Answer in natural language. Consider the 3D positions of the objects in the scene and not just the 2D positions in the image. Is the centerpoint of  green cylindrical bin (marked B) at a higher height than colorful landscape painting (marked C)? Choose between the following options: yes or no
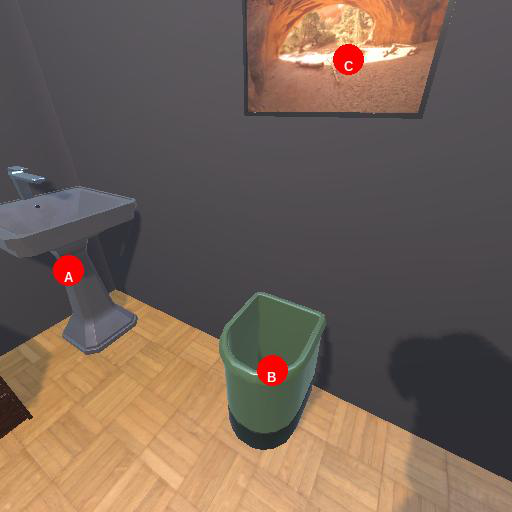
<answer>no</answer>